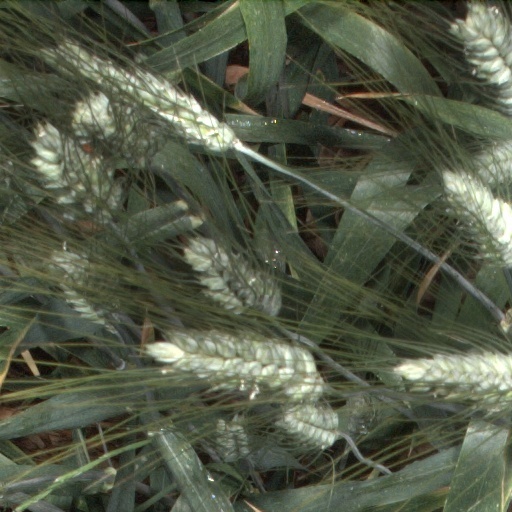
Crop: wheat